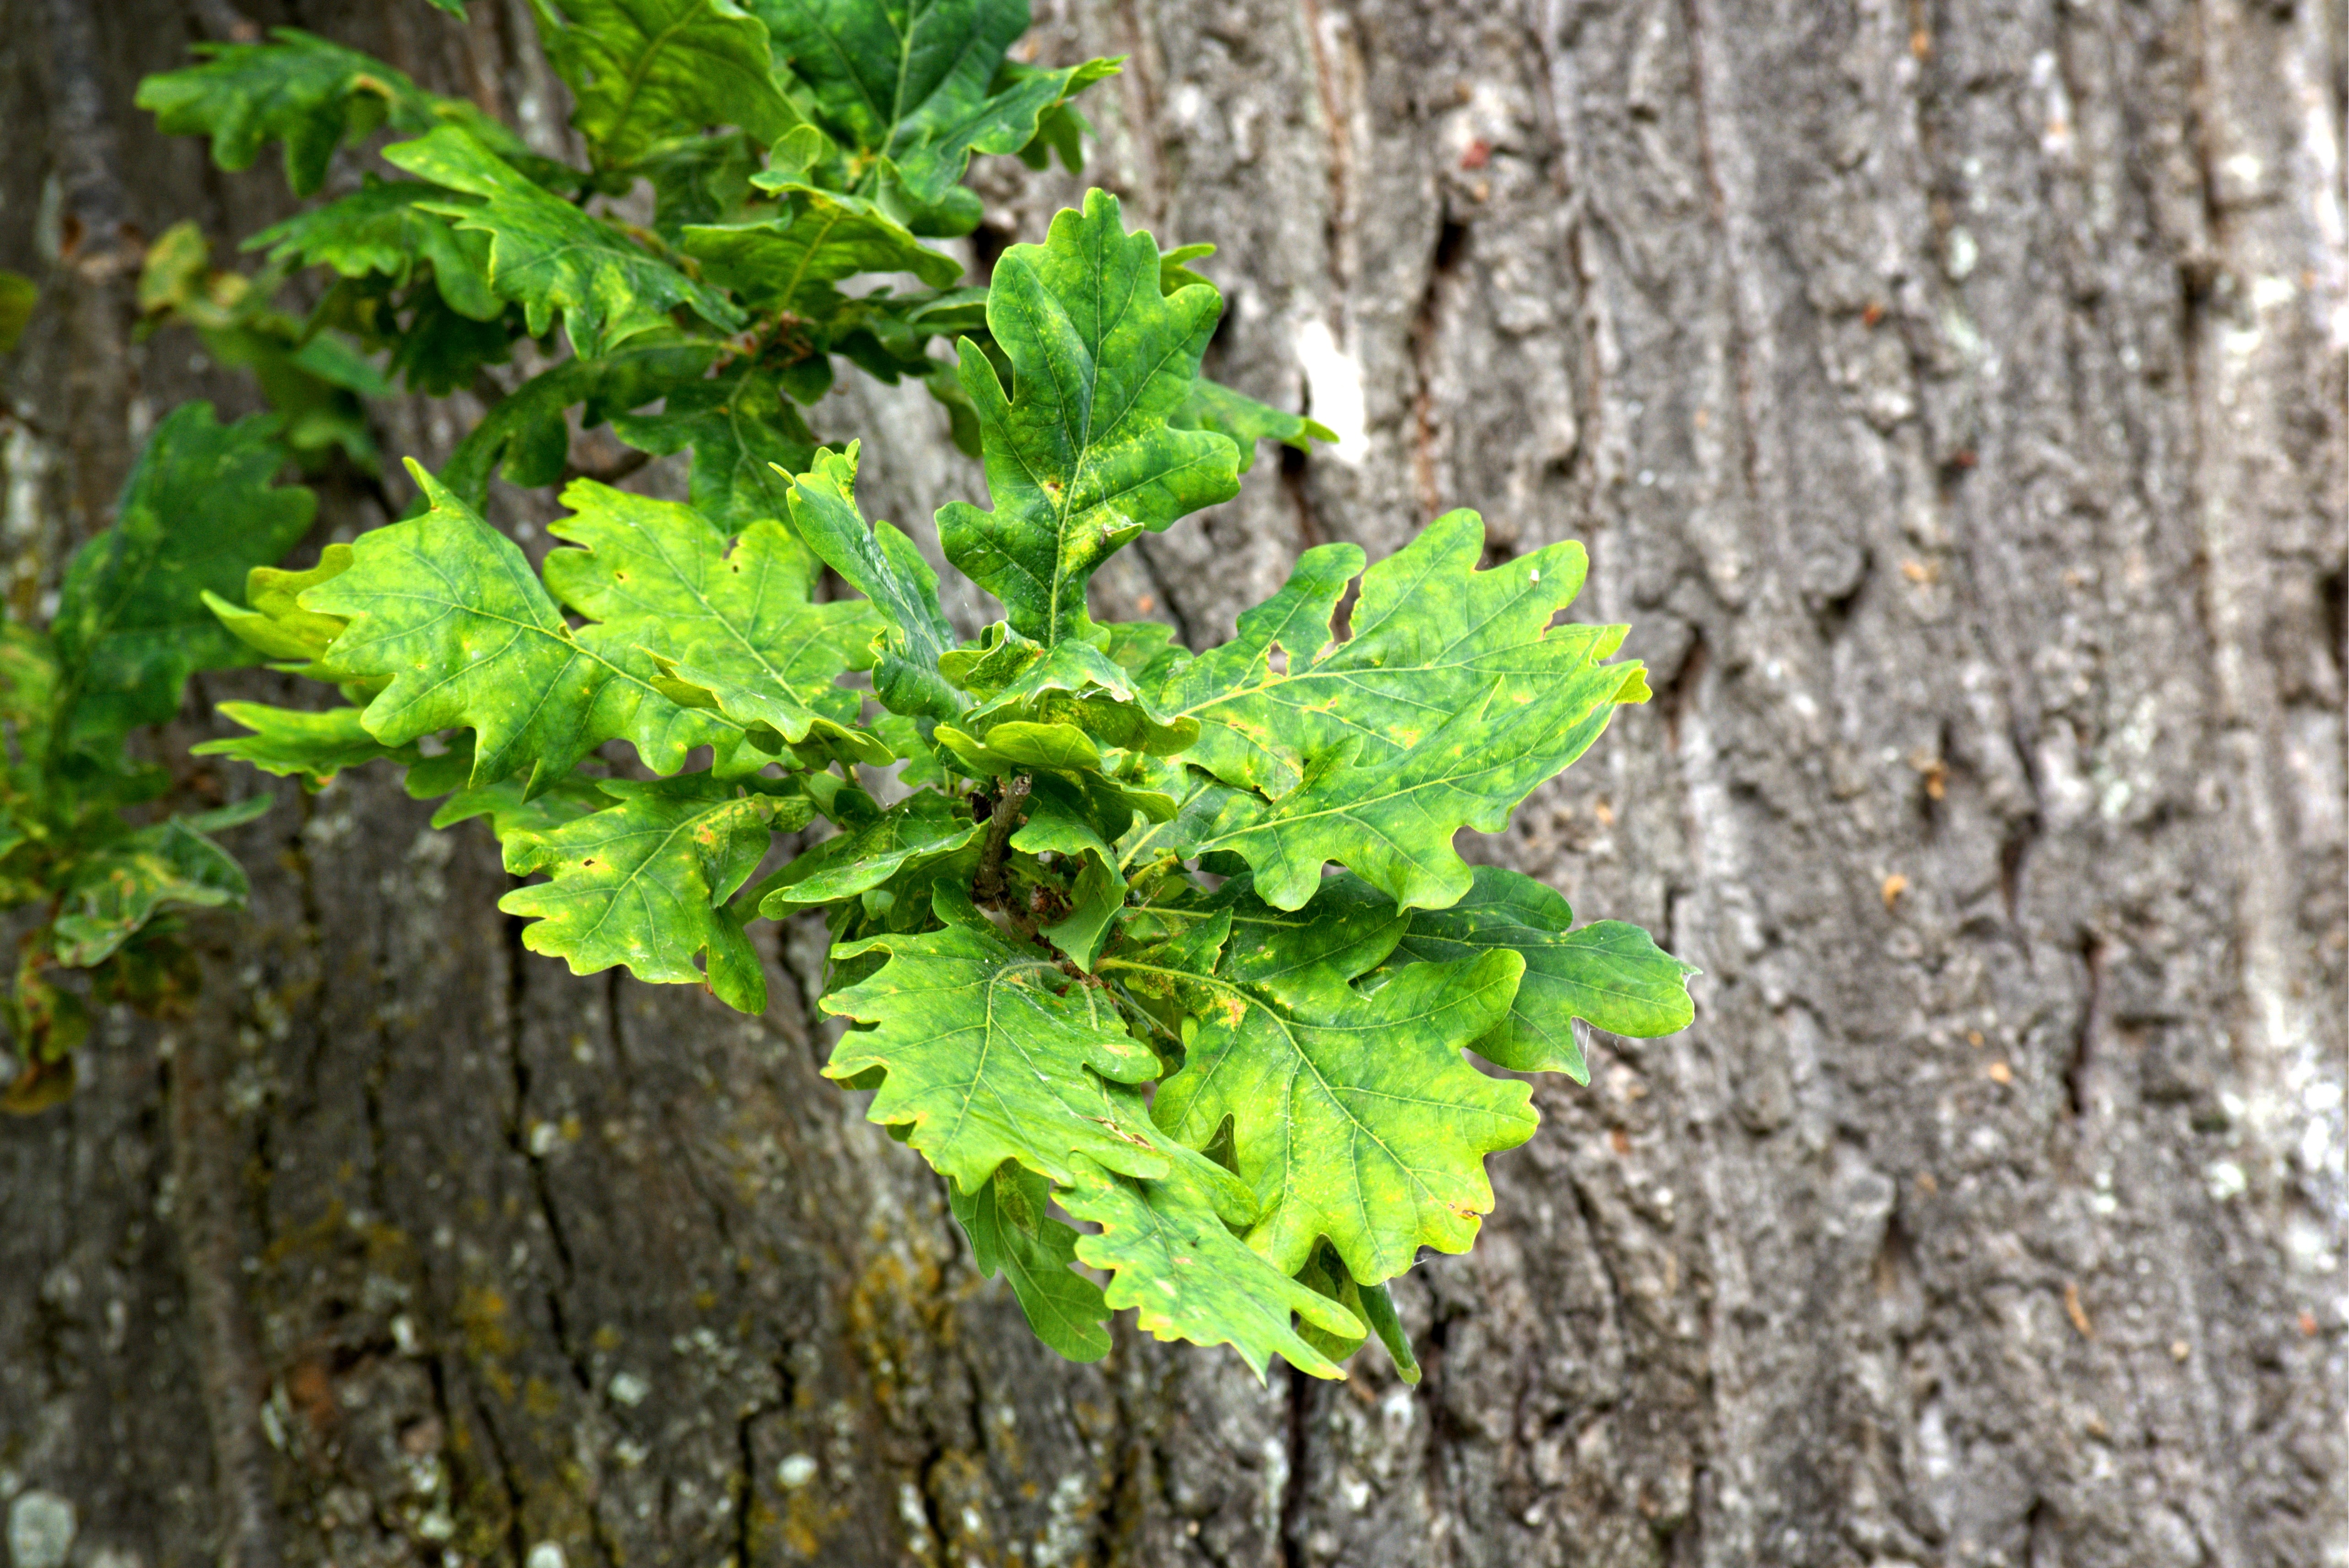
tree, nature, branch, structure, plant, leaf, flower, bark, green, herb, produce, soil, flora, emerge, leaves, shrub, deciduous, oak, oak leaves, flowering plant, woody plant, land plant